British Overseas Airways Corporation

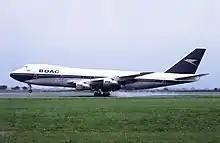
A BOAC Boeing 747-100 landing at Heathrow Airport in September 1972

The next major order of Boeing aircraft was for 11 Boeing 747-100s. On 22 April 1970 BOAC received its first 747, but the aircraft did not enter commercial service until 14 April 1971 due to BOAC's inability to settle crewing and pay rates with the British Air Line Pilots' Association. BOAC's successor British Airways later became the largest Boeing customer outside North America.